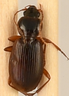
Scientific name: Synuchus impunctatus
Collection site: Steigerwaldt-Chequamegon NEON (STEI), plot STEI_003